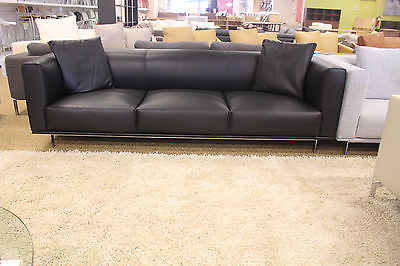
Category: sofa